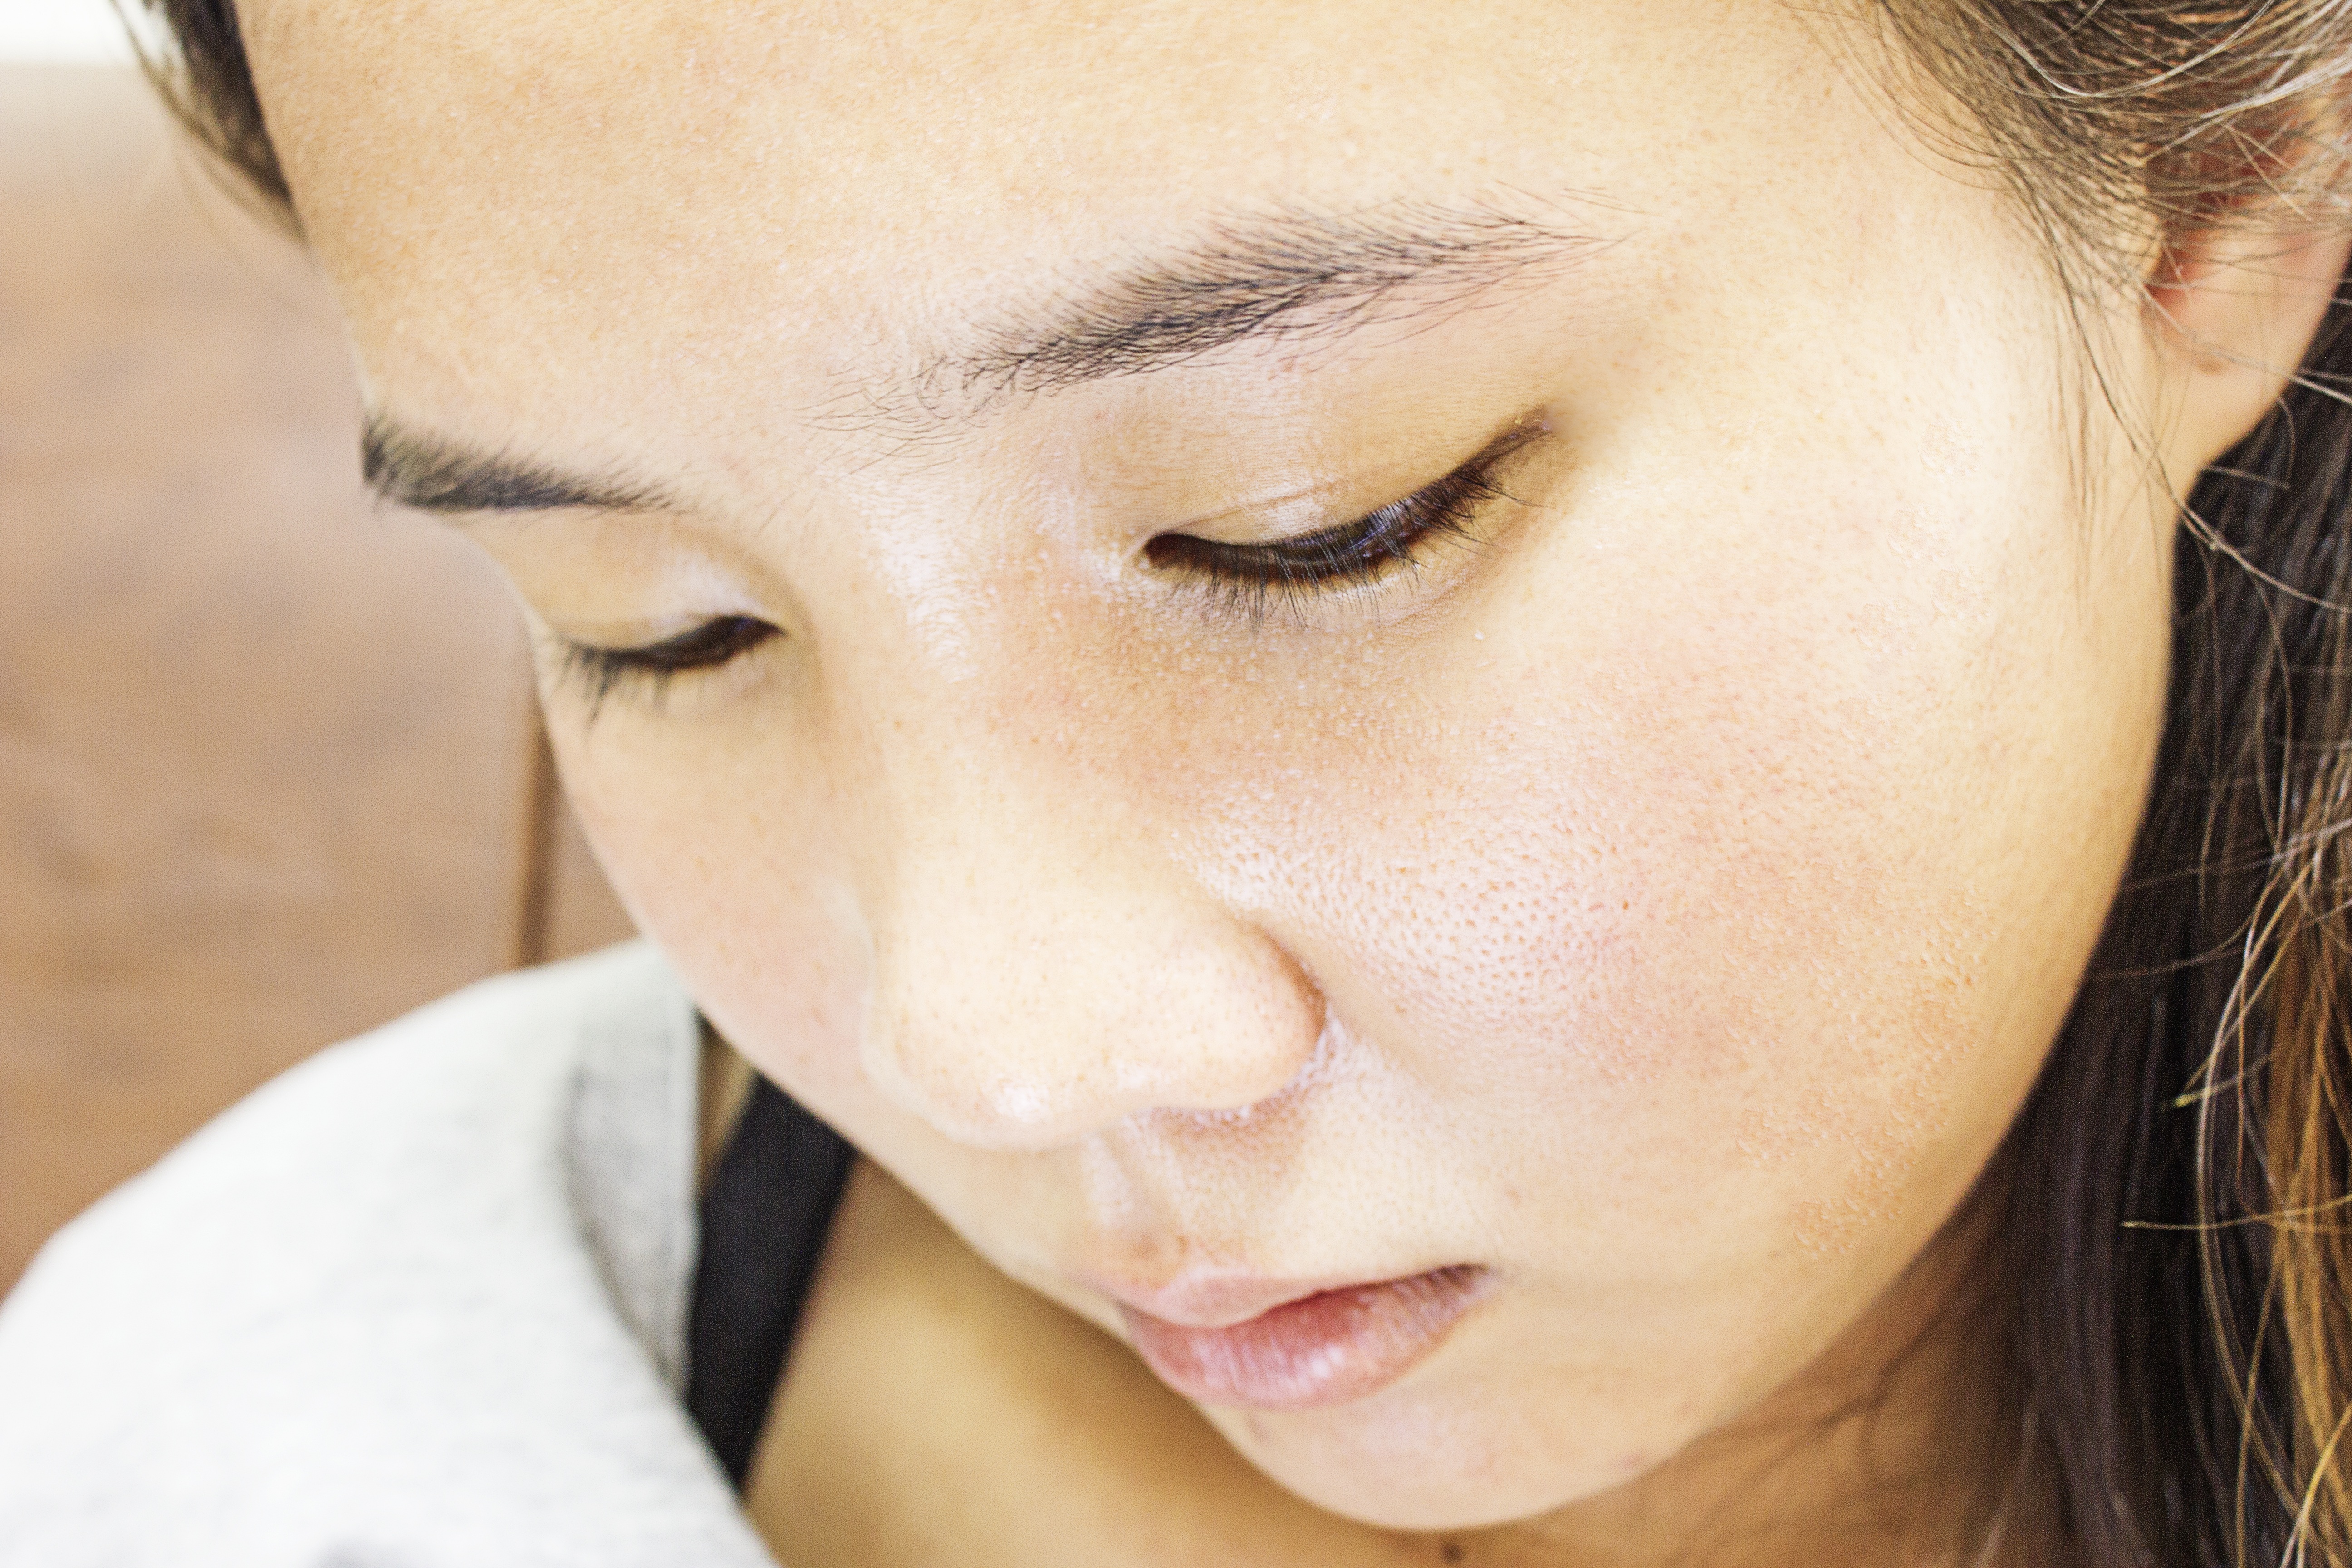
girl, woman, white, portrait, model, young, close, lip, hairstyle, eyebrow, mouth, eyelash, close up, human body, face, nose, cheek, eye, head, skin, beauty, blond, organ, forehead, female face, chin, portrait photography, eyelash extensions